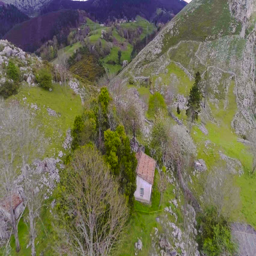
flying over the rustic cabin in the mountain - aerial view of a green beautiful valley